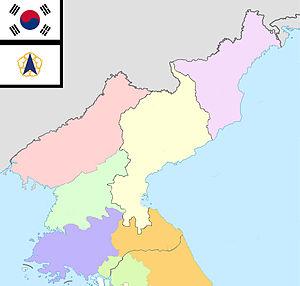
Le Comité pour les cinq provinces coréennes du nord est un organisme gouvernemental sud-coréen qui dépend du ministère de la Sécurité et de l'Administration publique.